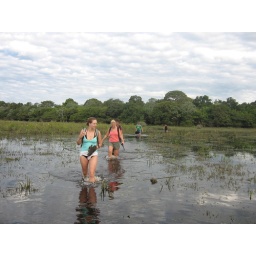
Lopen door het water in de Pantanal